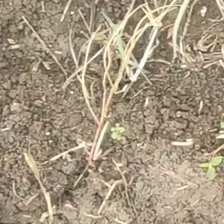
Weed species: Harali_(Cynodon_dactylon)